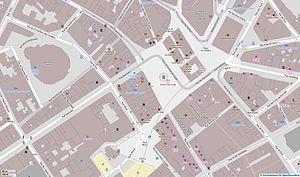
La place du Général-de-Gaulle est un espace public urbain de la commune de Lille dans le département français du Nord en région Hauts-de-France. La place est de type grand-place qui se caractérise par un aspect complètement minéral que l'on retrouve dans de nombreuses villes des anciens Pays-Bas. Il s'agit de la place historique et principale de la ville.